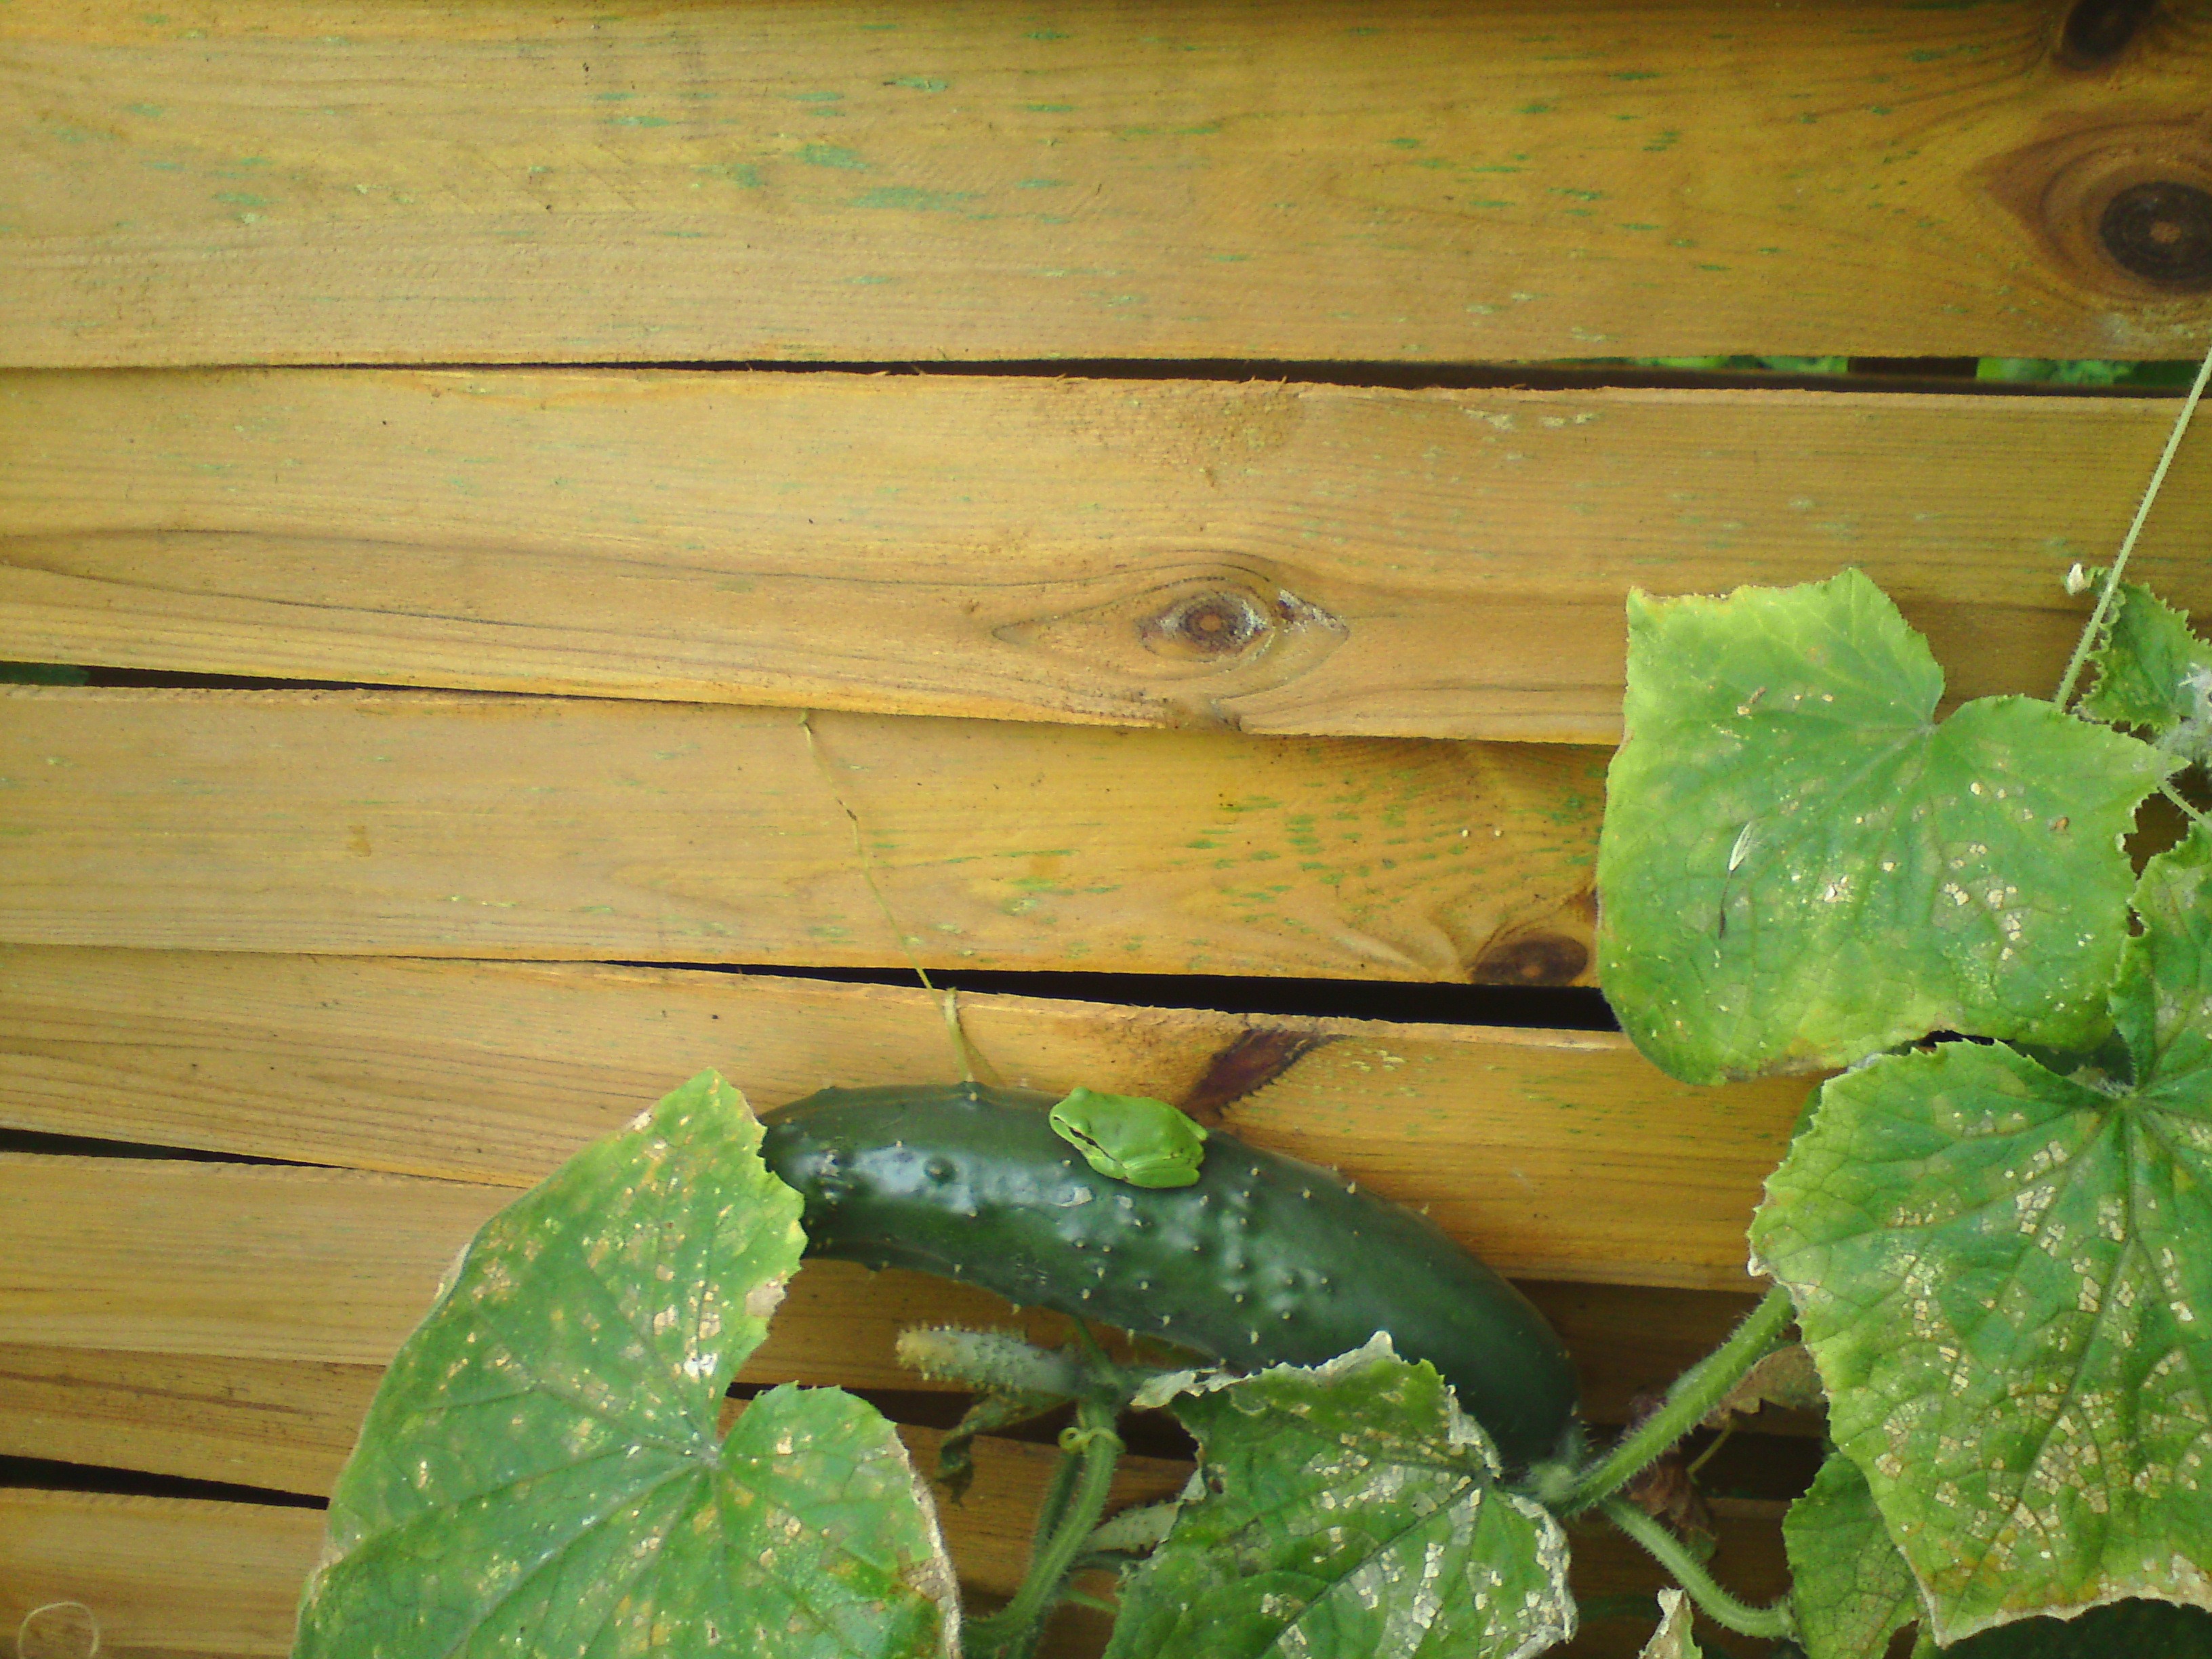
fence, leaf, green, insect, frog, amphibian, fauna, invertebrate, tree frog, cucumber, garden fence